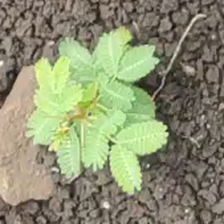
Weed species: Dwarf_cassia_(Chamaecrista pumila)